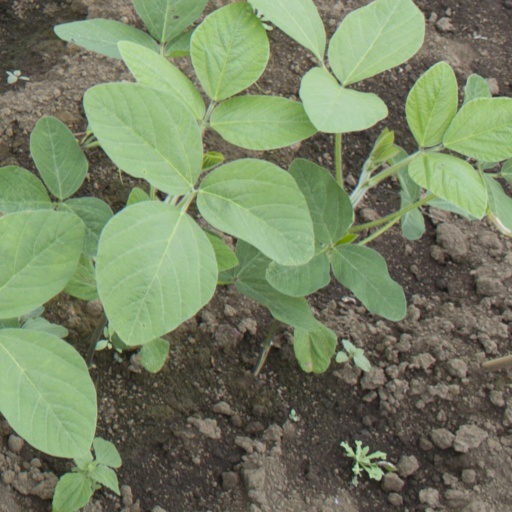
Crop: soybean